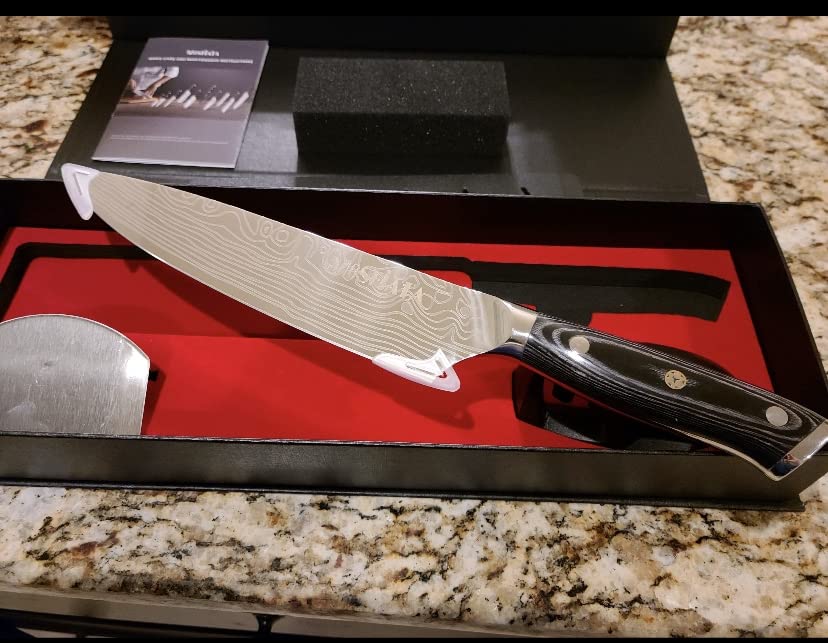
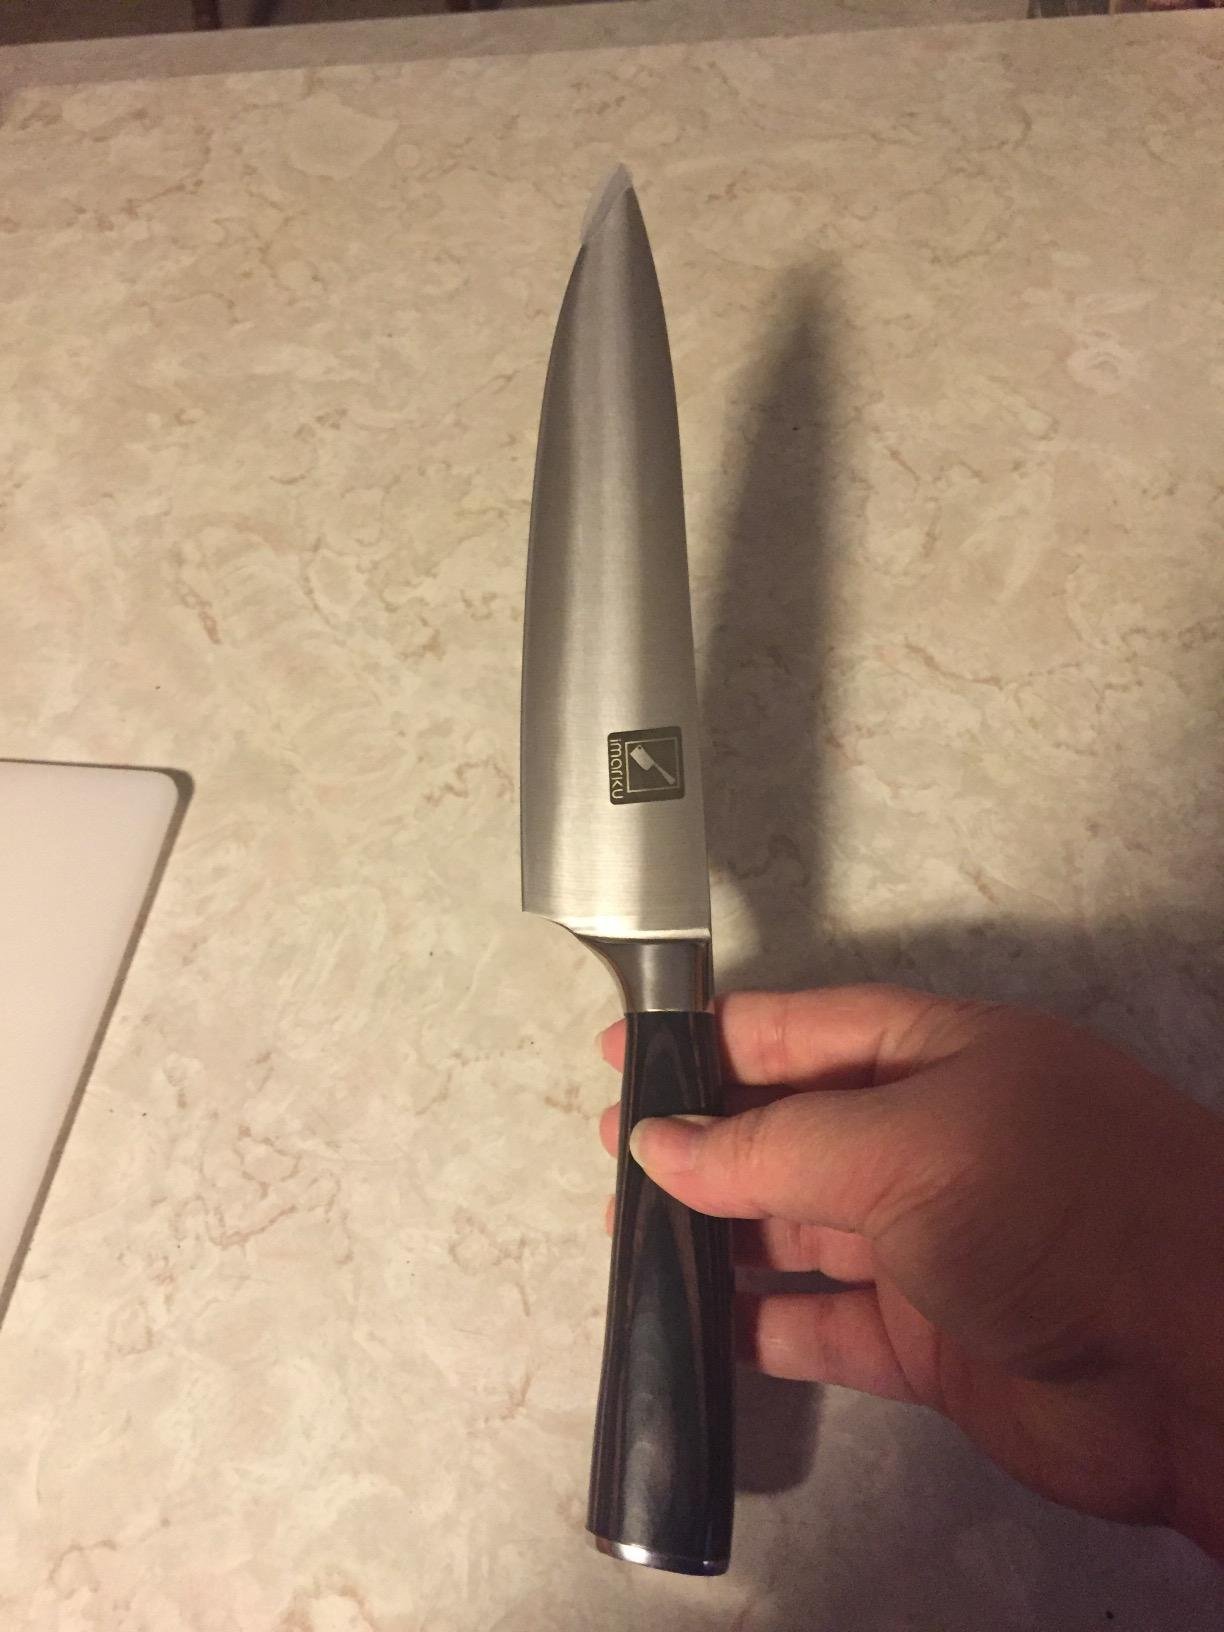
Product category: items_knife
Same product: no